Great Harwood

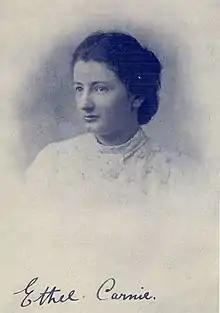
Ethel Carnie Holdsworth, 1908)

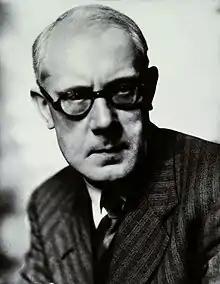
Wilson Smith

Great Harwood is a town with an industrial heritage. The Mercer Hall Leisure Centre in Queen Street, and the town clock, pay tribute to John Mercer (1791–1866), the 'father' of Great Harwood, who revolutionised the cotton dyeing process with his invention of mercerisation. The cotton industry became the main source of employment in the town, and by 1920, the Great Harwood Weavers' Association had more than 5,000 members.